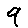
Label: 9